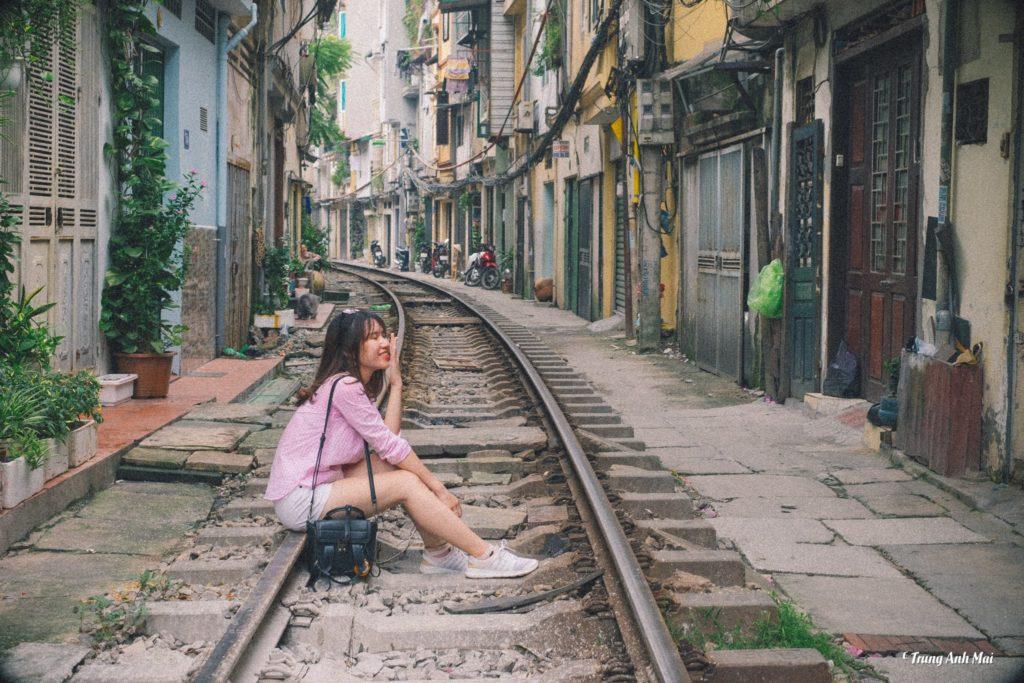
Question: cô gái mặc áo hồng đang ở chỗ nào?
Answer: cô gái mặc áo hồng đang ngồi trên thanh ray bên trái